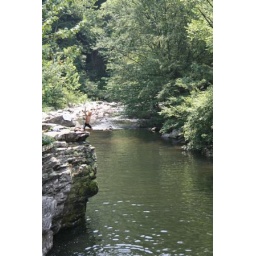
This is the first of a 5 shot series of a kid jumping from a rock at the SINKS in the Smokey Mountains